Pseudis

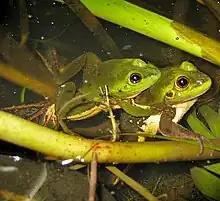
Mating "P. paradoxa"

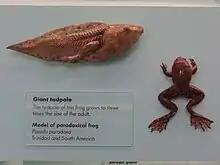
Models of full-grown tadpole and adult "P. paradoxa"

These frogs have several adaptations to aquatic life, such as protuberant eyes, robust hind limbs, and fully webbed feet. Nevertheless, they belong to the "true" tree frogs, family Hylidae.